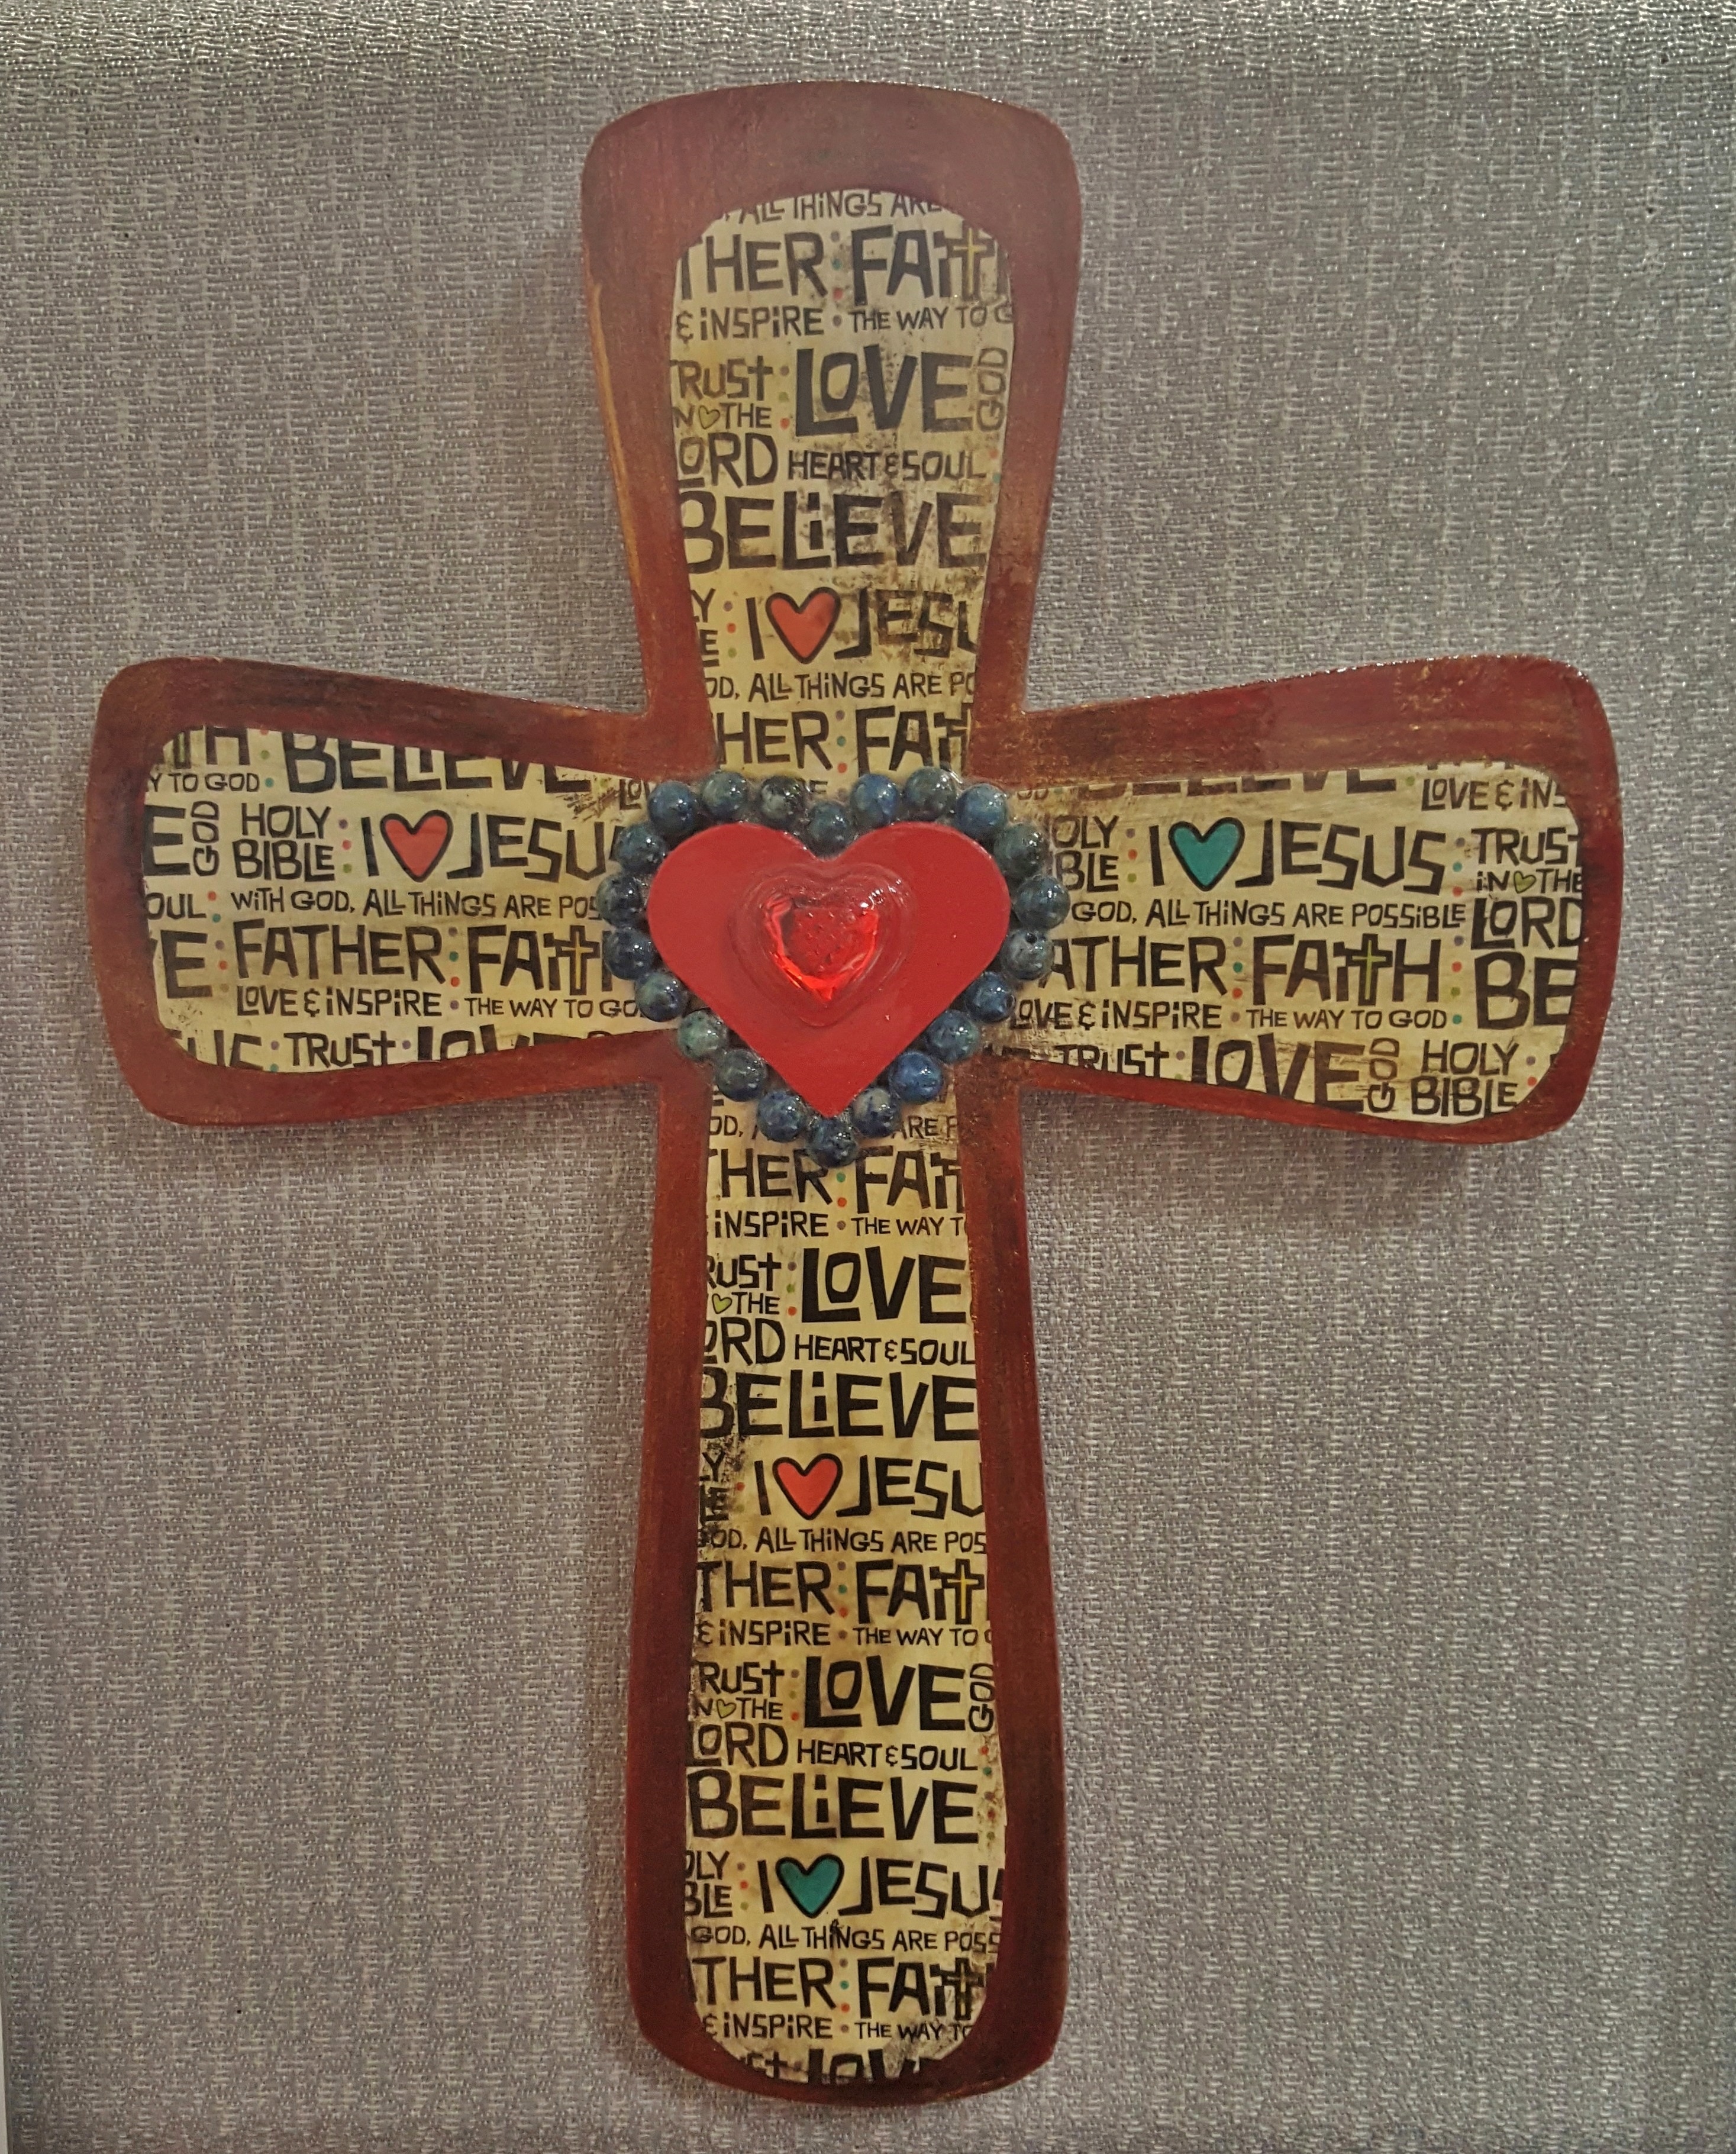
heart, heaven, symbol, peace, church, cross, christian, spiritual, pray, font, christ, faith, hope, jesus, christianity, worship, god, crucifix, jesus christ, spirituality